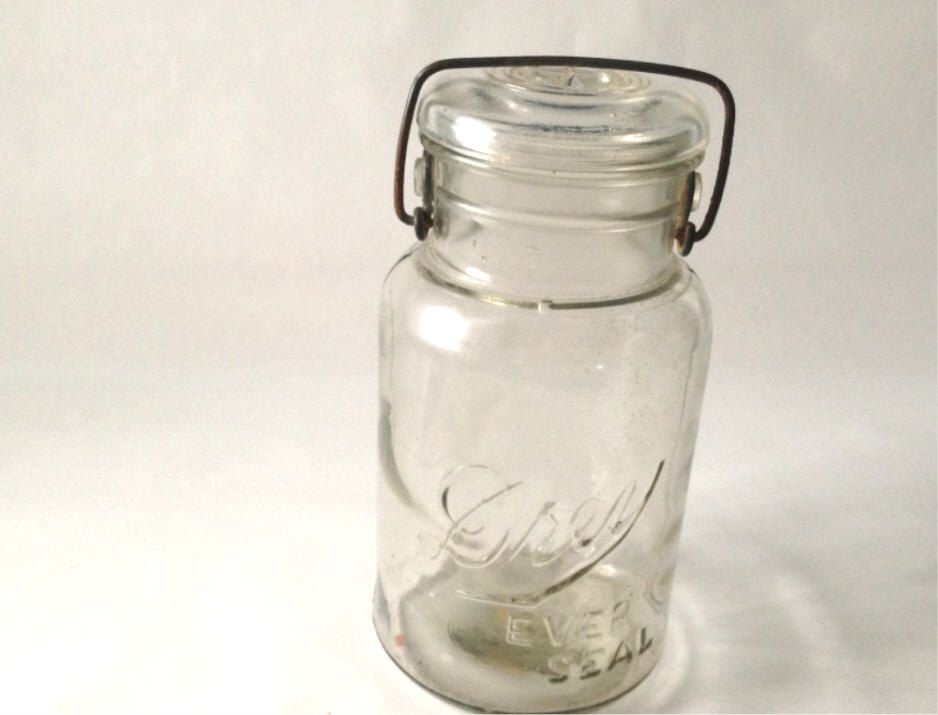
Waste category: glass